Harivallabh Bhayani

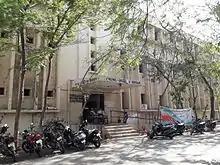
The School of Languages where Bhayani served as professor

Bhayani was born on 26 May 1917 in Mahuva to Dasa Shrimali Jain Sthanakvasi family of Chunilal. His parents died when he was young and was raised by his grandmother. He passed his matriculation in 1934 from M. N. High School in Mahuva. He went to Samaldas College, Bhavnagar and completed B.A. in Sanskrit in 1939. He completed M.A. in Sanskrit and Ardhamagadhi from Bharatiya Vidya Bhavan, Bombay in 1941. He married Chandrakala in 1950. He completed his thesis on "Paumachariya", an epic poetry in Apabhramsha by Swayambhudev, and received Ph.D. under guidance of Muni Jinvijay in 1951. He was also influenced by Ralph Lilley Turner during this period. He was a professor at Bharatiya Vidya Bhavan from 1945 to 1965. He returned to Ahmedabad and joined School of Languages, Gujarat University. He taught there from 1965 to 1975. He voluntarily retired in 1975. He served as an honorary professor at Lalbhai Dalpatbhai Institute of Indology. He also served at International School of Dravidian Linguistics in 1980. He received honorary fellowship of the School of Oriental and African Studies of the University of London in 1993. In 1993, he co-founded "Anusandhan", a journal featuring Jain literary works. He died on 11 November 2000 in Mumbai, India.